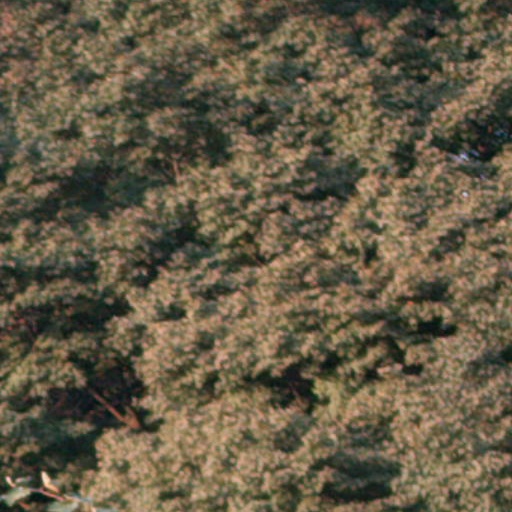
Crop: cassava